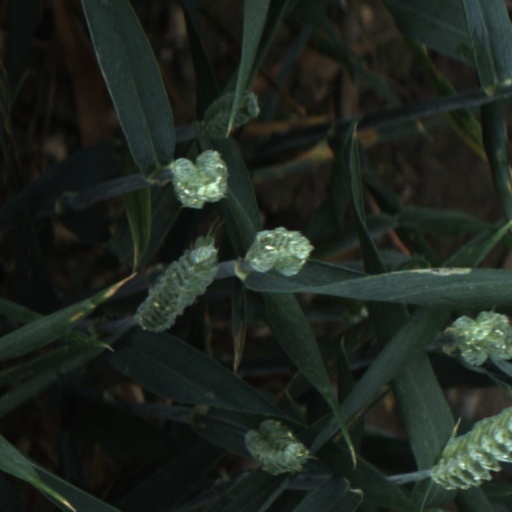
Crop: wheat